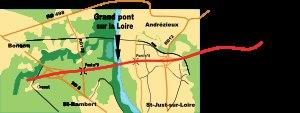
Le pont de Saint-Just-Saint-Rambert, dit grand pont sur la Loire est un pont suspendu du département de la Loire qui franchit la Loire à Saint-Just-Saint-Rambert. Il supporte la déviation de la route départementale D 498 qui relie l’autoroute A72 à l’ouest de la commune de Bonson.